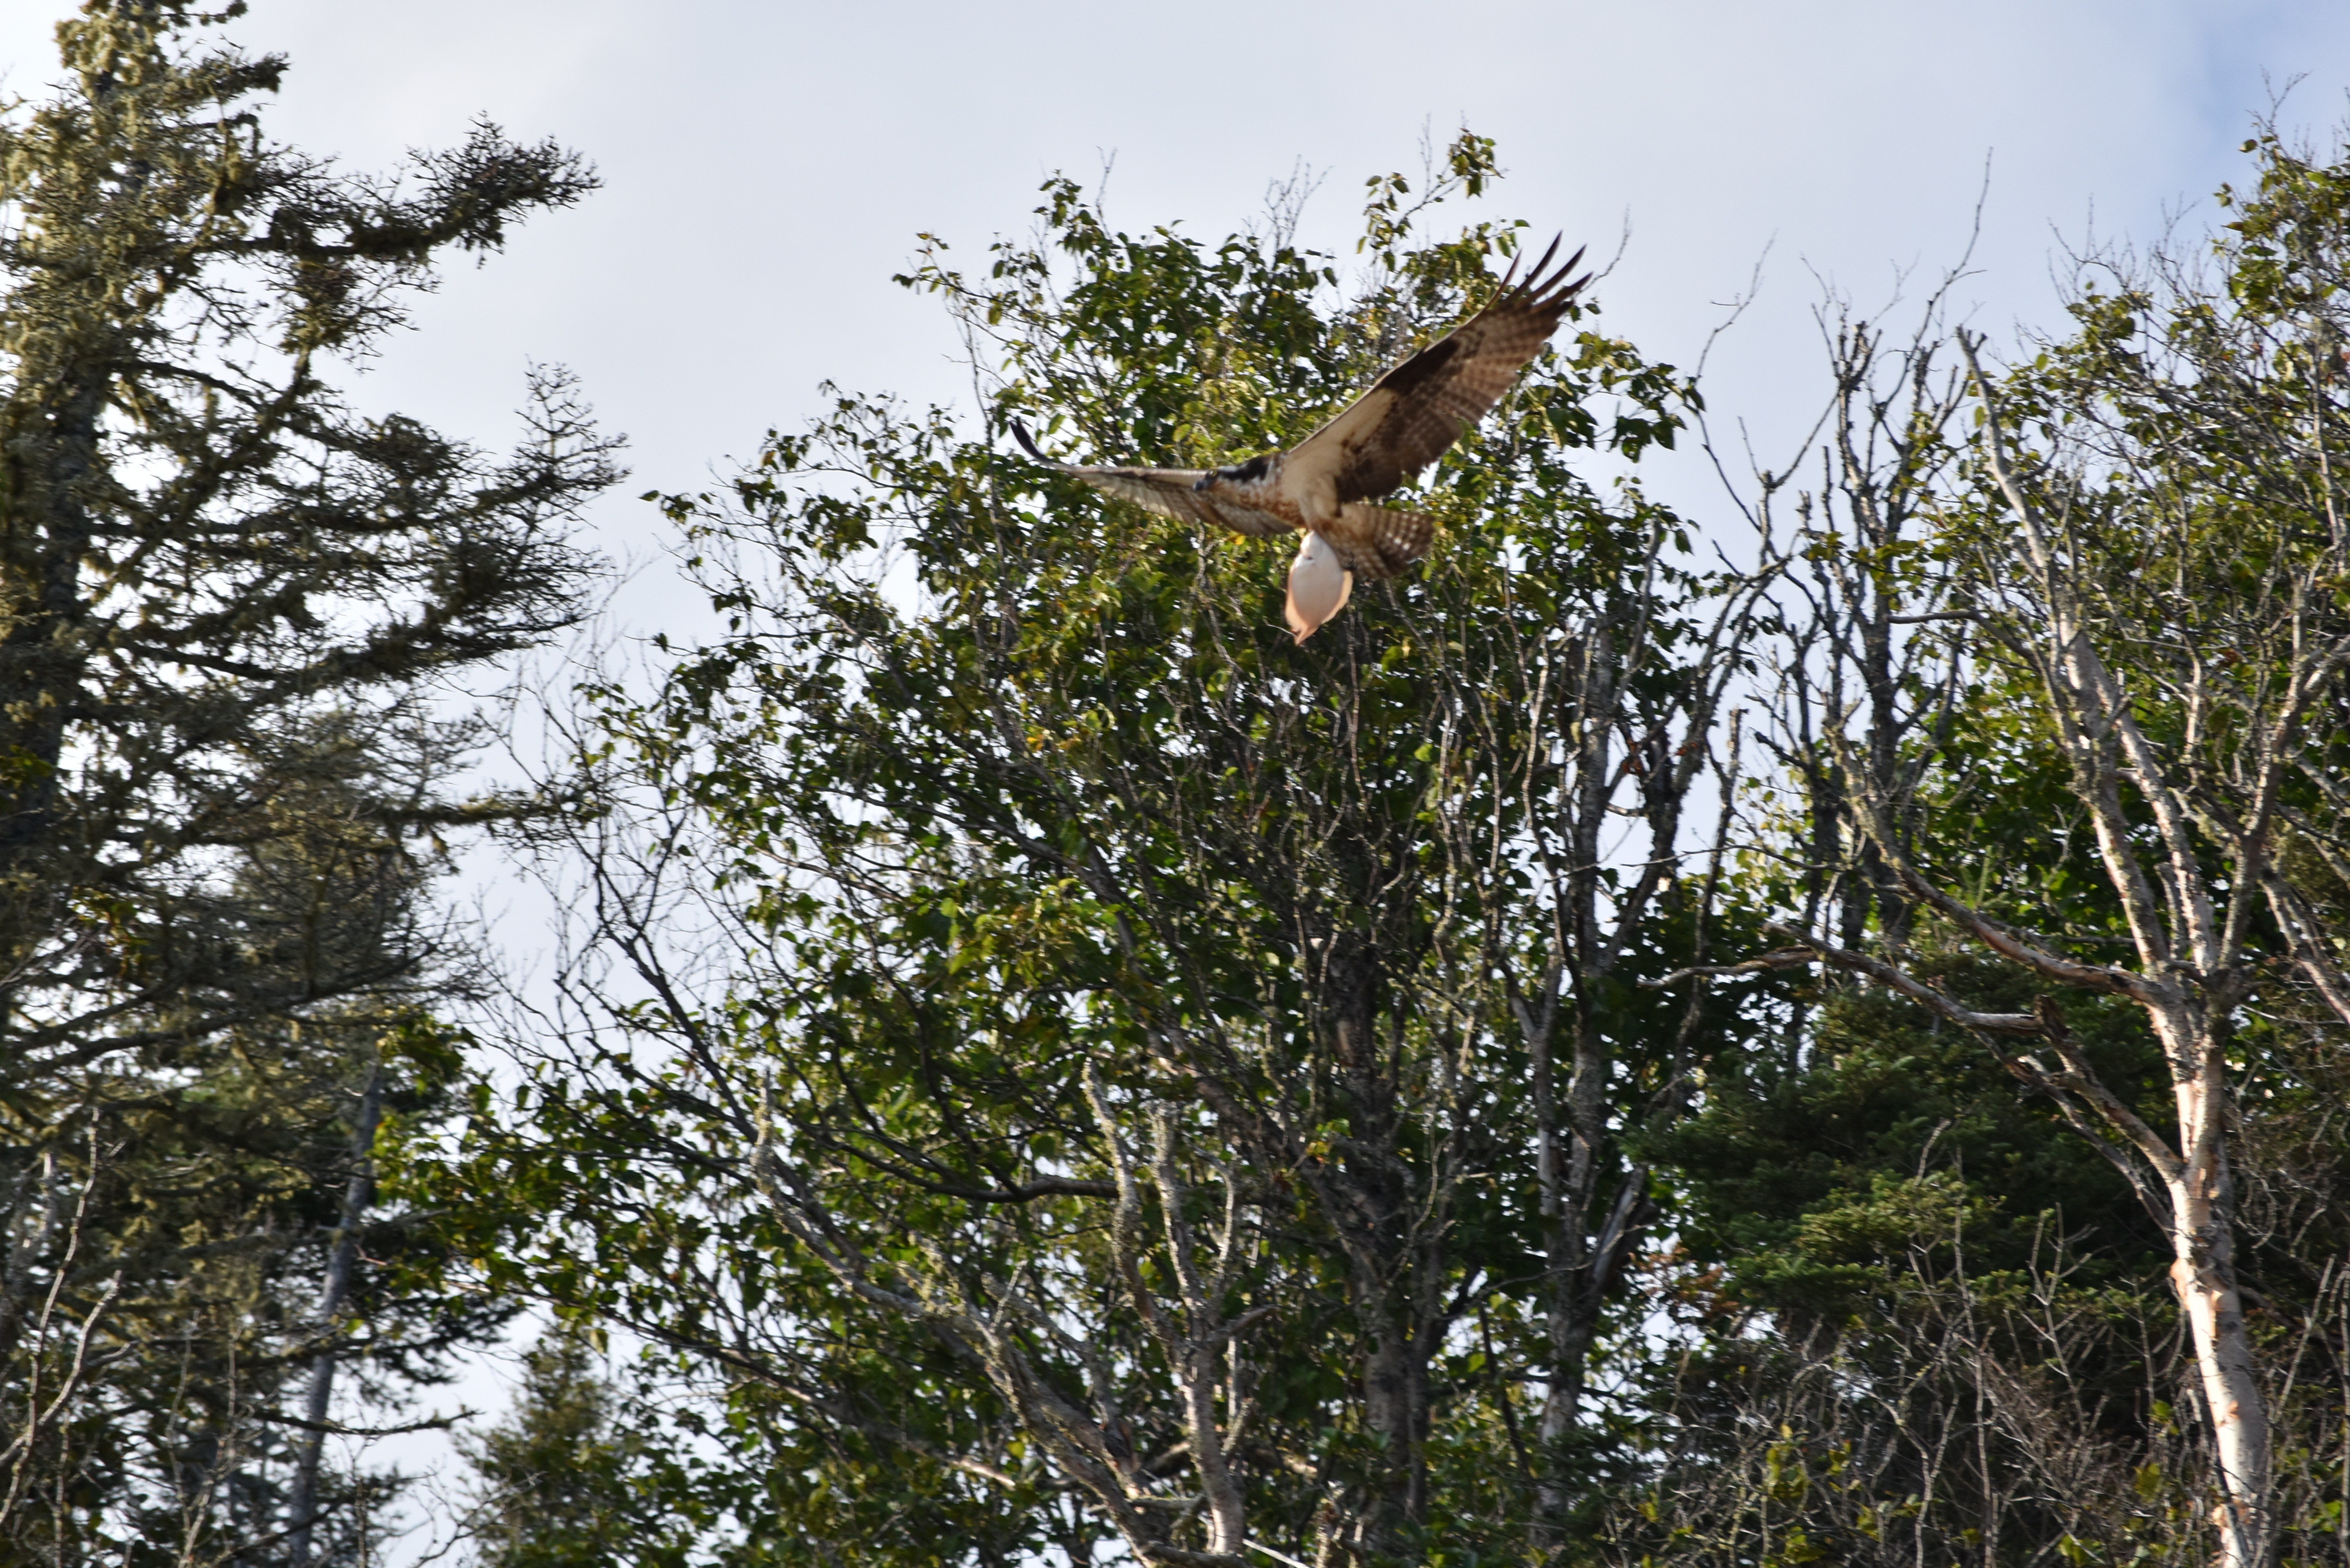
eagle, sky, tree, People in nature, cloud, trunk, twig, happy, recreation, elbow, stunt, balance, jungle, forest, temperate broadleaf and mixed forest, leisure, plant stem, pole, wildlife, adventure, rainforest, tropical and subtropical coniferous forests, Northern hardwood forest